Culture of Europe

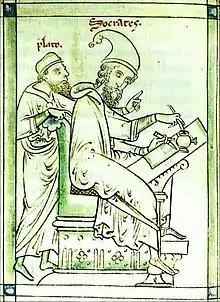
Artwork depicting philosophers Socrates and Plato during the classical period

Expressionist architecture is a form of modern architecture that began during the first decades of the 20th century, in parallel with the expressionist visual and performing arts that especially developed and dominated in Germany. In the 1950s, the second movement of expressionist architecture developed, initiated by the Ronchamp Chapel Notre-Dame-du-Haut (1950–1955) by Le Corbusier. The style was individualistic, but tendencies include Distortion of form for an emotional effect, efforts at achieving the new, original, and visionary, and a conception of architecture as a work of art.